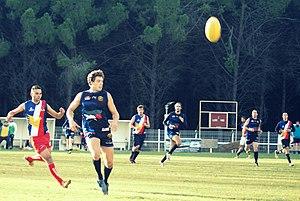
match contre lyon
Le football australien est un sport encore peu pratiqué en France et qui est joué par environ 250 joueurs licenciés en 2015.Il a été introduit en France lors de la Première Guerre mondiale par les Australiens. Classé sans suite en France après le départ des militaires australiens le football australien disparaît de l'Hexagone pendant près de 70 ans. La discipline réapparaît brièvement à la fin du XXᵉ siècle avec la création d'un premier club en France en 1998, les Tasmania Montivilliers. Il faut attendre le milieu des années 2000 pour assister à un réel développement de la discipline en France avec la naissance du Comité national de football australien soutenu par l’Union nationale sportive Léo-Lagrange. Le Comité national de football australien a la charge d'organiser et de développer le football australien en France. Il gère également l'équipe de France masculin et féminin. La toute première compétition française qui voit le jour le 28 juin 2008 à Paris, dans le Bois de Vincennes est la Coupe de France. La première édition réussit à réunir quatre équipes: les Paris Cockerels, les Strasbourg Kangourous les Bordeaux Bombers et les Montpellier Fire Sharks.
Le Firesharks Hérault Montpellier Club est un club de football australien français, fondé en 2008 par Benjamin Hamon. Ils débutent leur premier match en juin 2008. L'équipe évolue depuis la saison 2013-2014 dans le championnat de France.